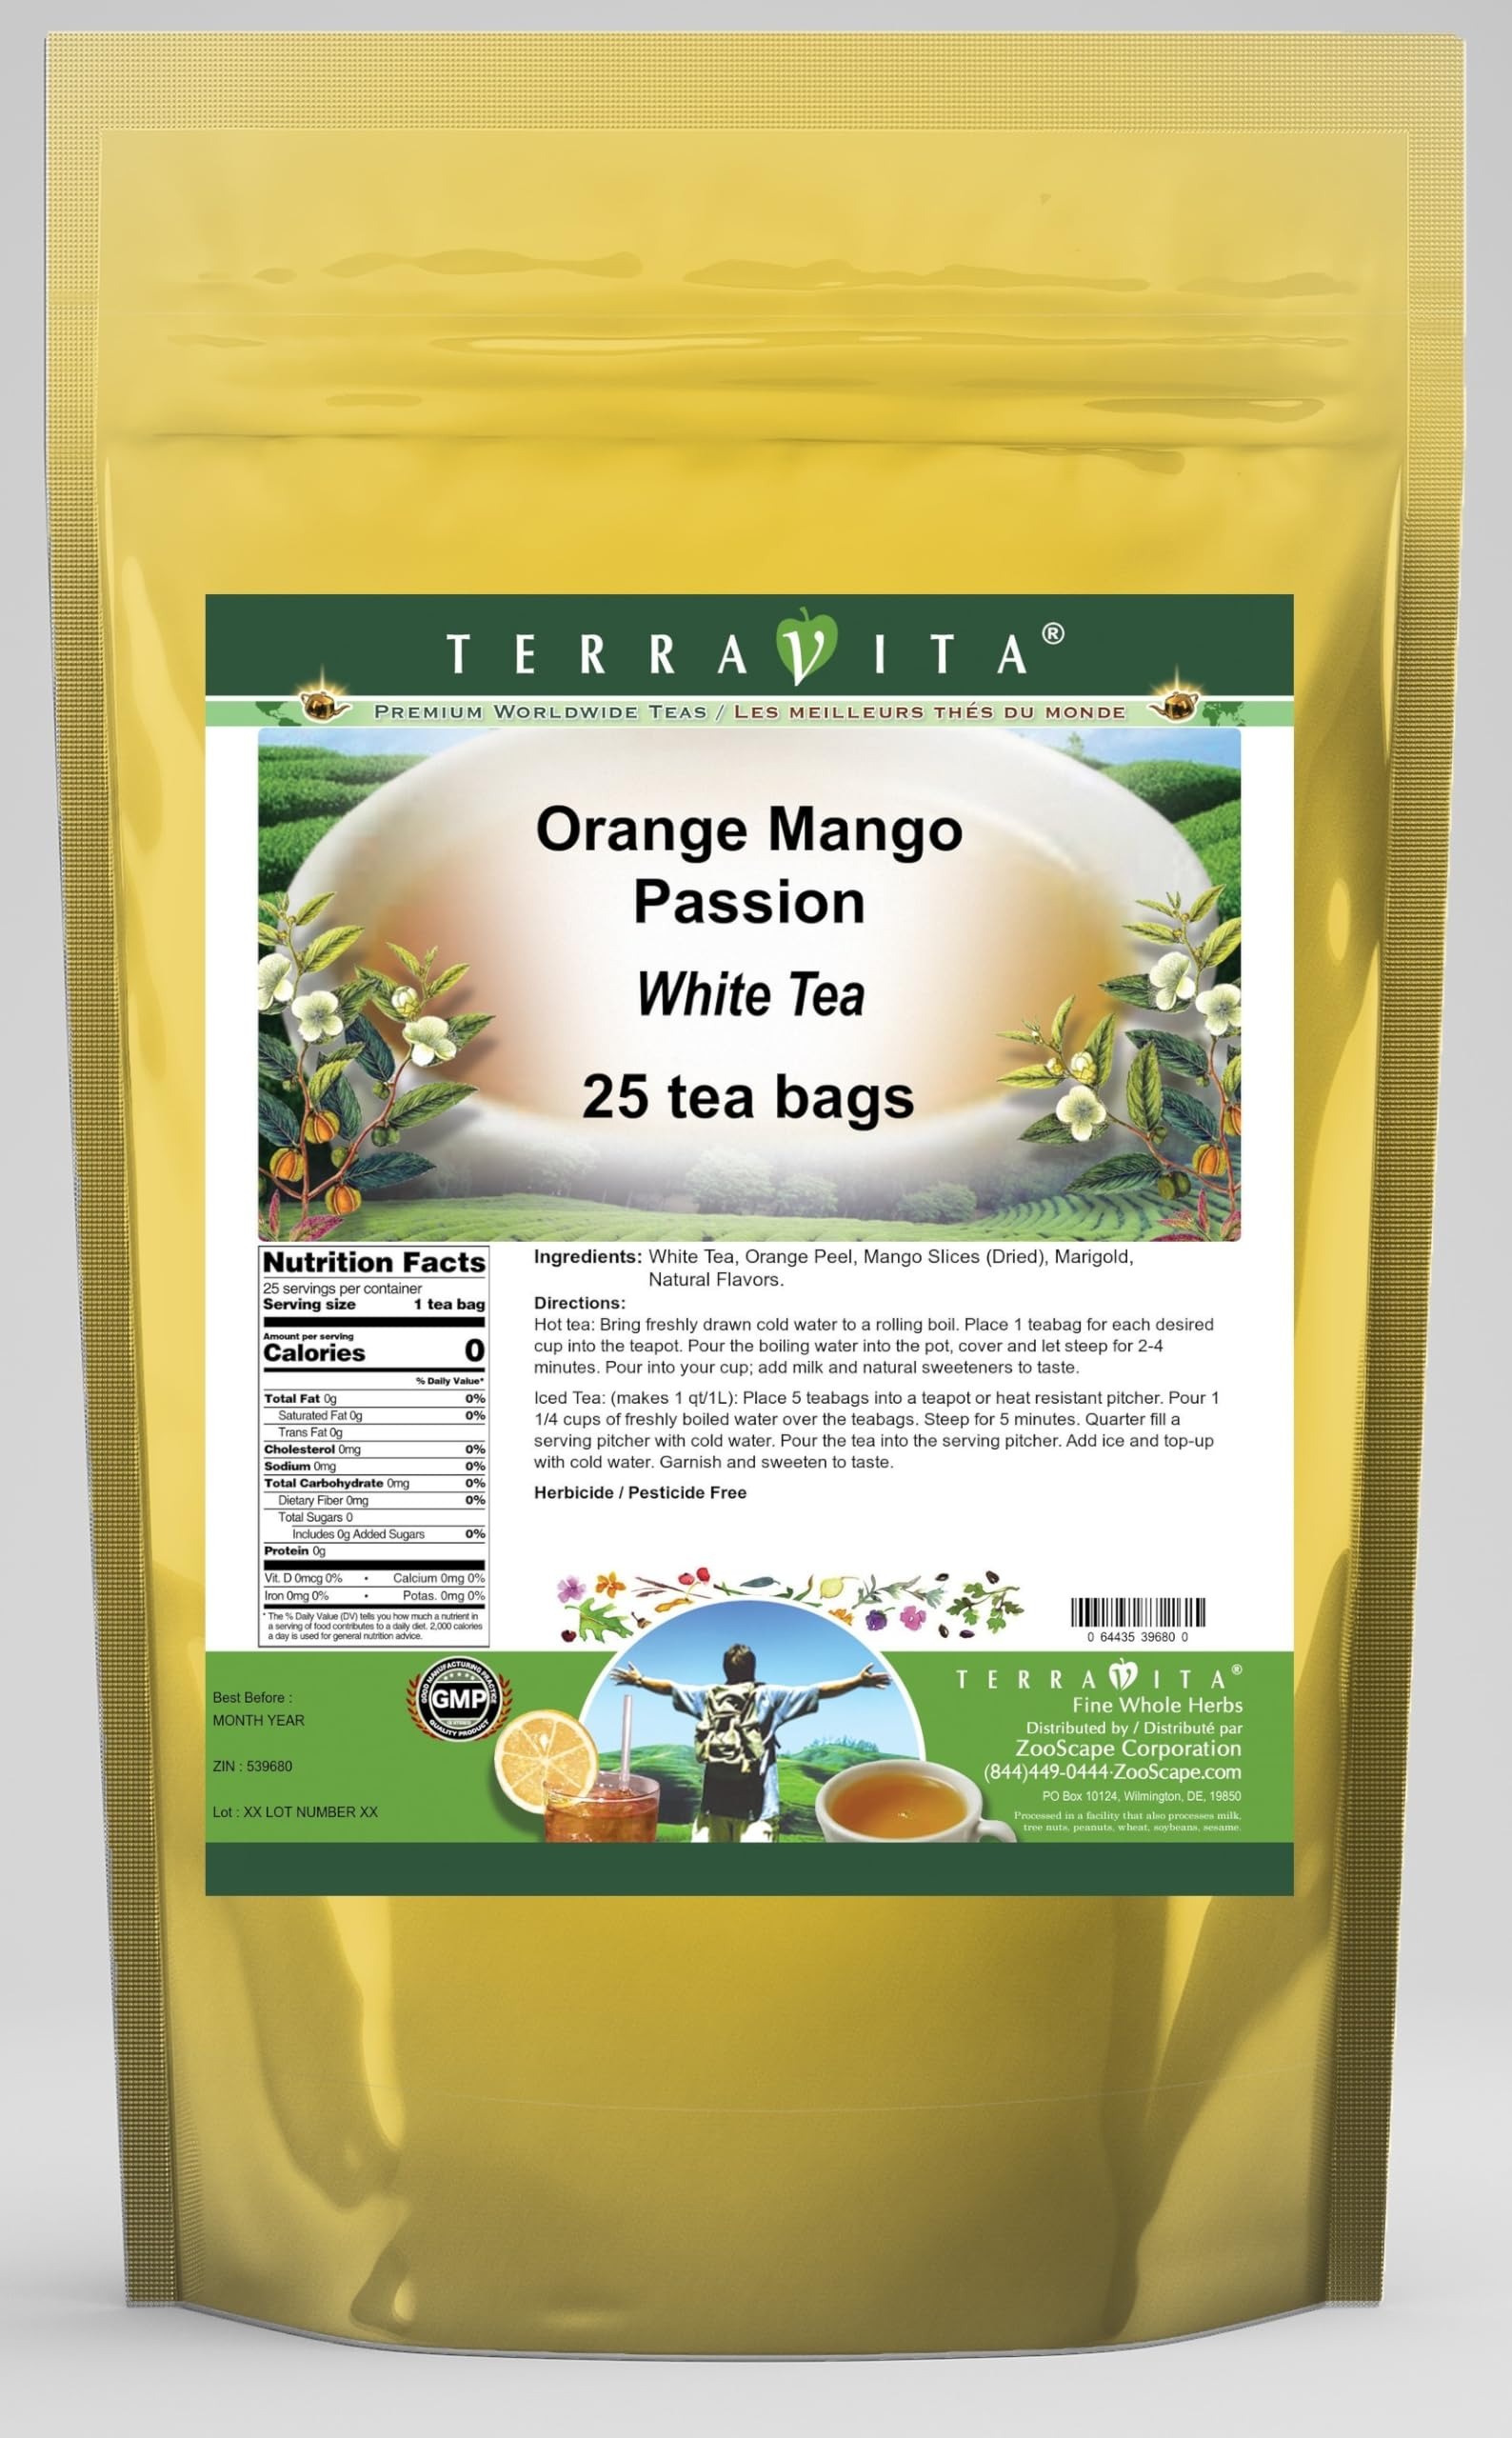
Item Name: Orange Mango Passion White Tea (25 tea bags, ZIN: 539680) - 2 Pack
Bullet Point 1: Our Orange Mango Passion White Tea is a mouth-watering flavored White tea with Orange Peel, Mango Slices and Marigold that you can enjoy all year round! The aroma and Orange Mango Passion flavor is a delight! - Ingredients: White tea, Orange Peel, Mango Slices, Marigold and Natural Orange Mango Passion Flavor.
Bullet Point 2: No fillers.
Bullet Point 3: Manufacturer: TerraVita
Bullet Point 4: Size: 25 tea bags
Bullet Point 5: White Tea Bags - Packed in a convenient upright pouch!
Product Description: Our Orange Mango Passion White Tea is a mouth-watering flavored White tea with Orange Peel, Mango Slices and Marigold that you can enjoy all year round! The aroma and Orange Mango Passion flavor is a delight! - Ingredients: White tea, Orange Peel, Mango Slices, Marigold and Natural Orange Mango Passion Flavor. - Hot tea brewing method: Bring freshly drawn cold water to a rolling boil. Place 1 teabag for each desired cup into the teapot. Pour the boiling water into the pot, cover and let steep for 2-4 minutes. Pour into your cup; add milk and natural sweeteners to taste. - Iced tea brewing method: (to make 1 liter/quart): Place 5 teabags into a teapot or heat resistant pitcher. Pour 1 1/4 cups of freshly boiled water over the teabags. Steep for 5 minutes. Quarter fill a serving pitcher with cold water. Pour the tea into the serving pitcher. Add ice and top-up with cold water. Garnish and sweeten to taste. - TerraVita is an exclusive line of premium-quality, natural source products that use only the finest, purest and most potent ingredients found around the world. TerraVita is hallmarked by the highest possible standards of purity, potency, stability and freshness. All of our products are prepared with the highest elements of quality control, from raw materials through the entire manufacturing process, up to and including the moment that the bottles or bags are sealed for freshness and shipped out to you. Our highest possible standards are certified by independent laboratories and backed by our personal guarantee. - TerraVita exists to meet and ensure your family's health and wellness without the harmful effects of chemicals and health products. We strive to make all of our products affordable and reliable and are constantly searching the market to maintain our affordabi
Value: 50.0
Unit: Count

Price: 50.1